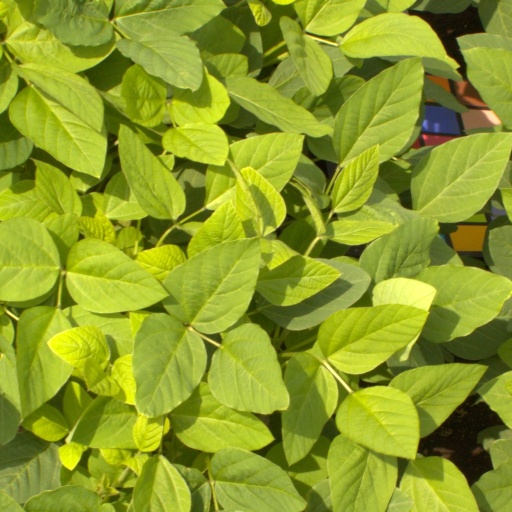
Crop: soybean